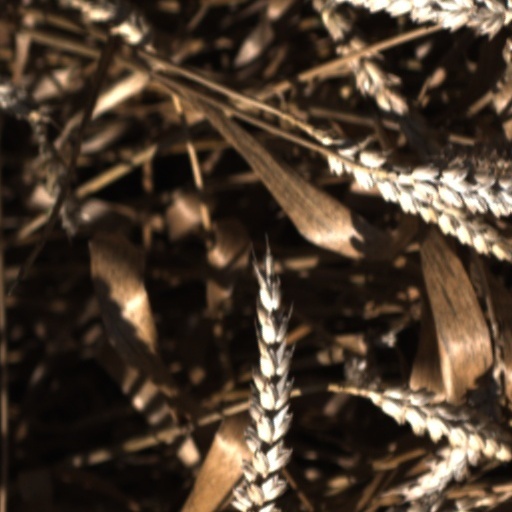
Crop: wheat